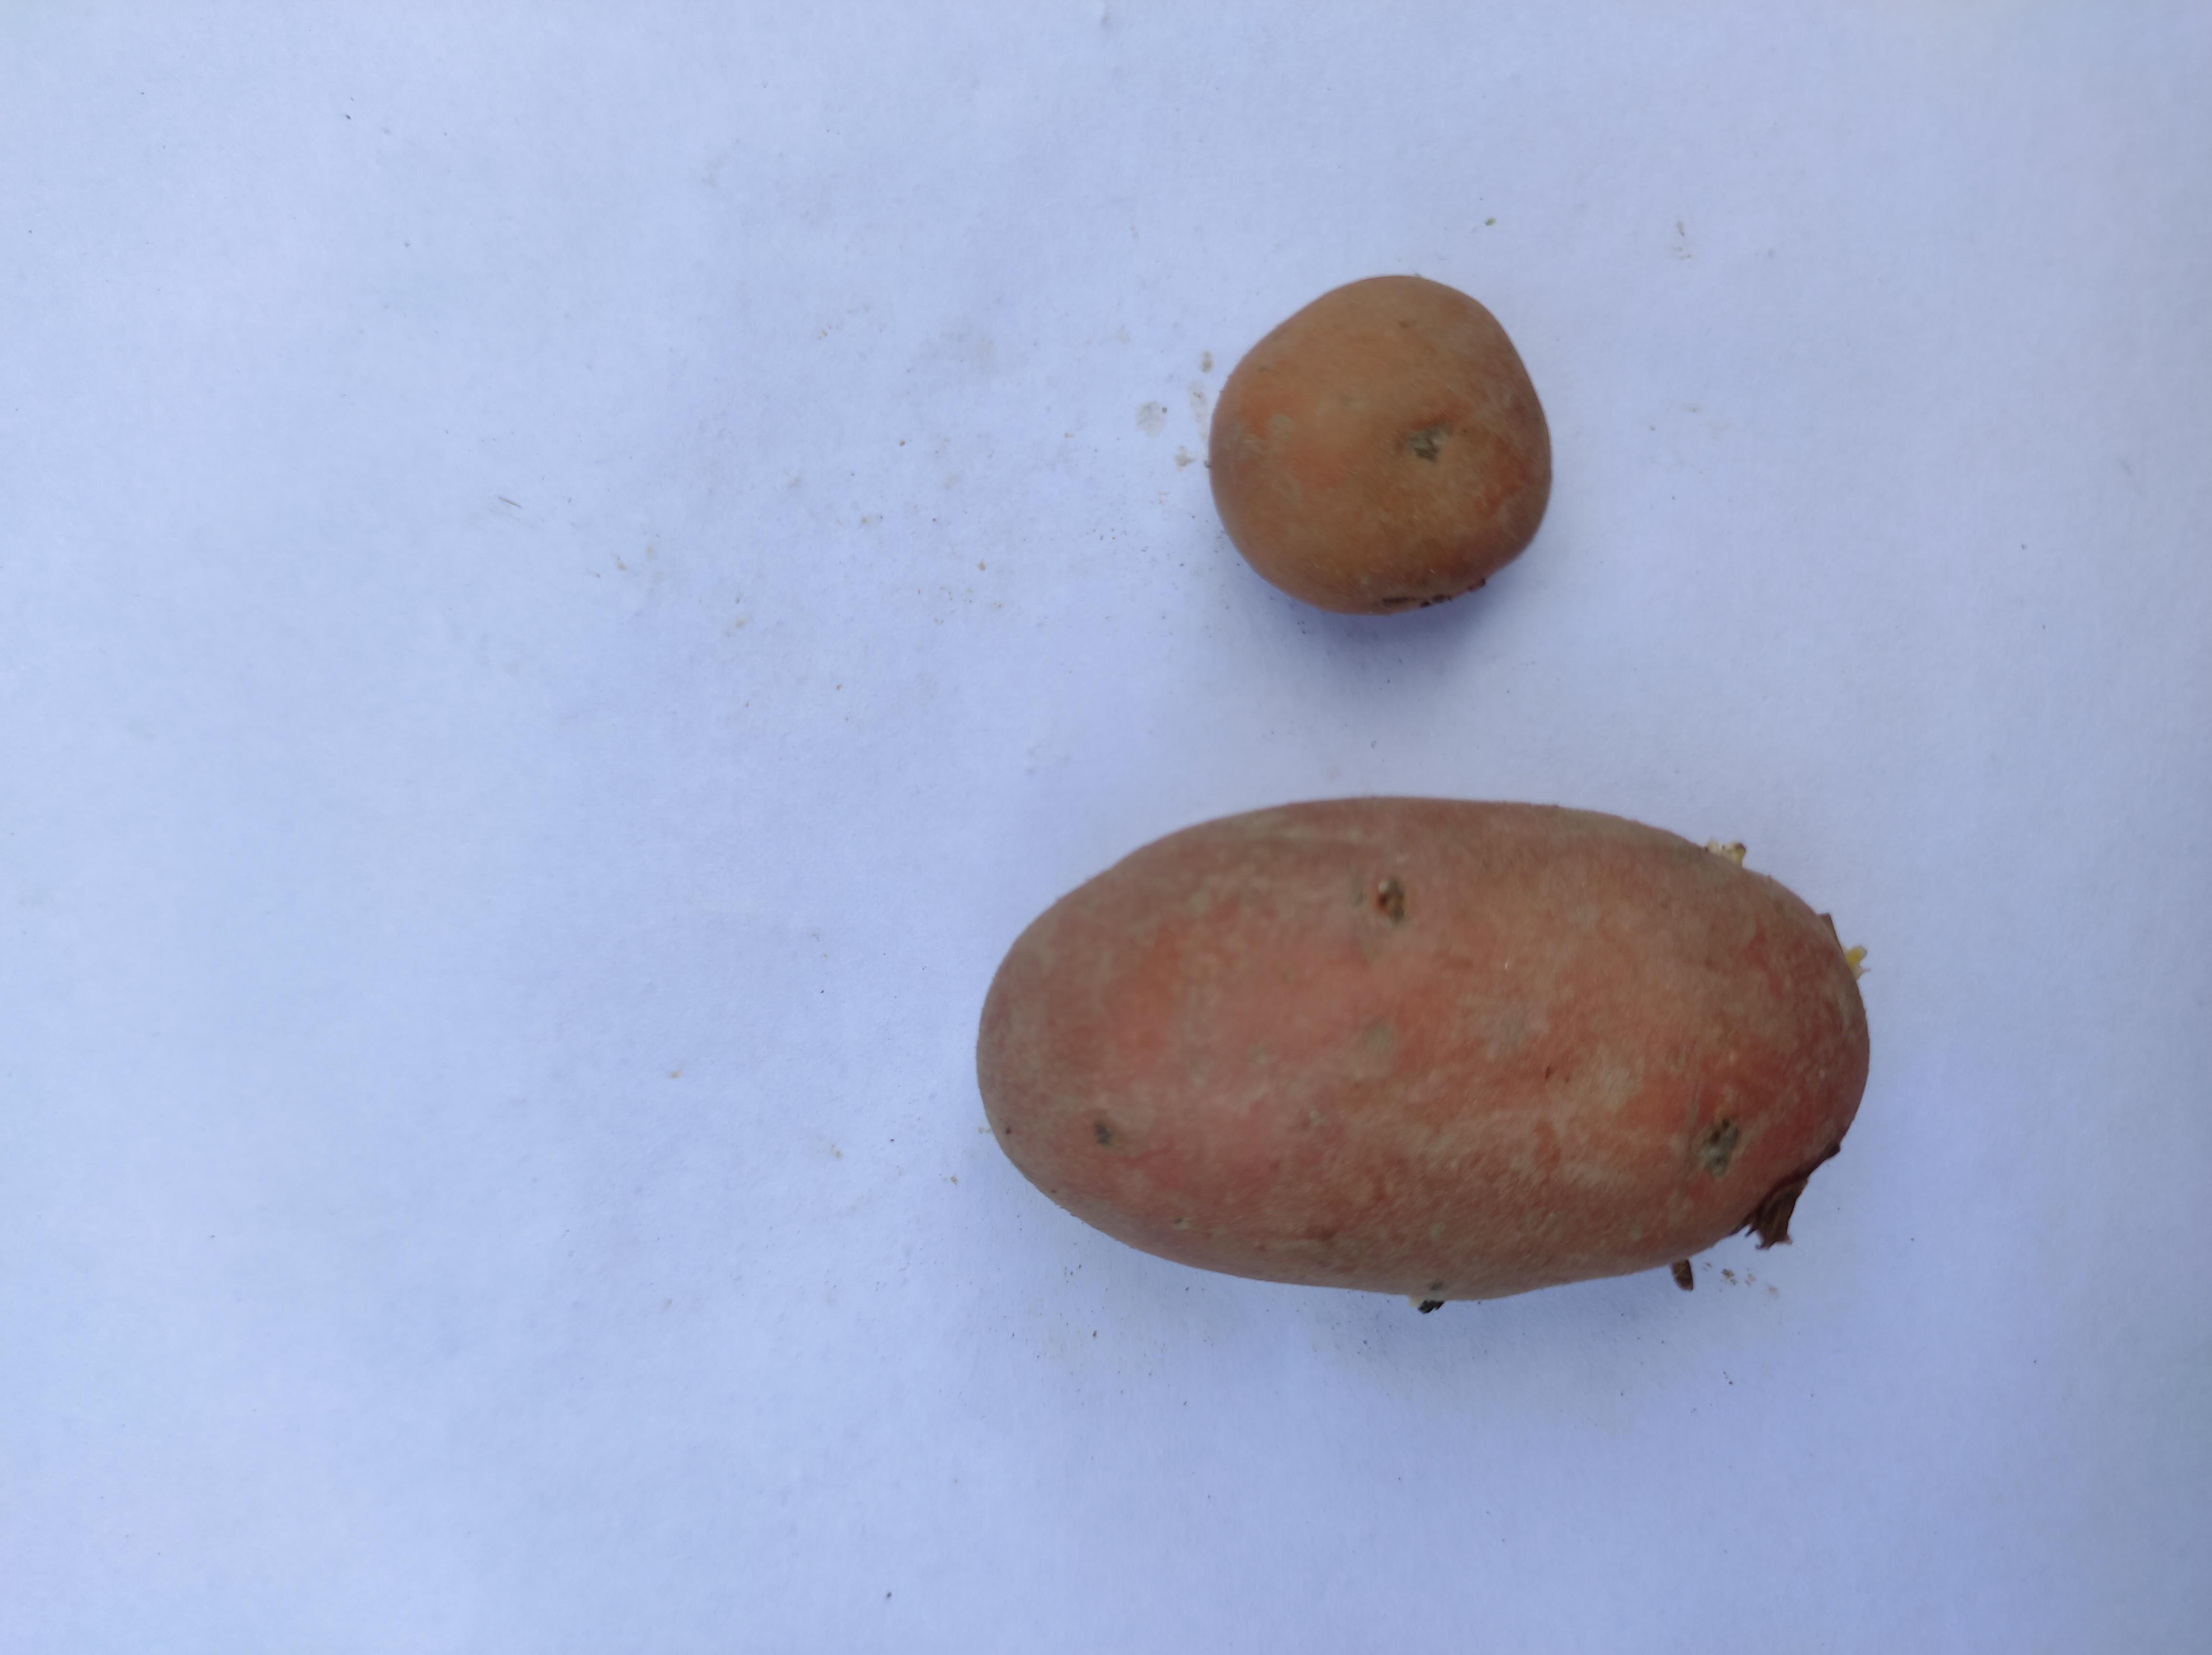
Label: Potato